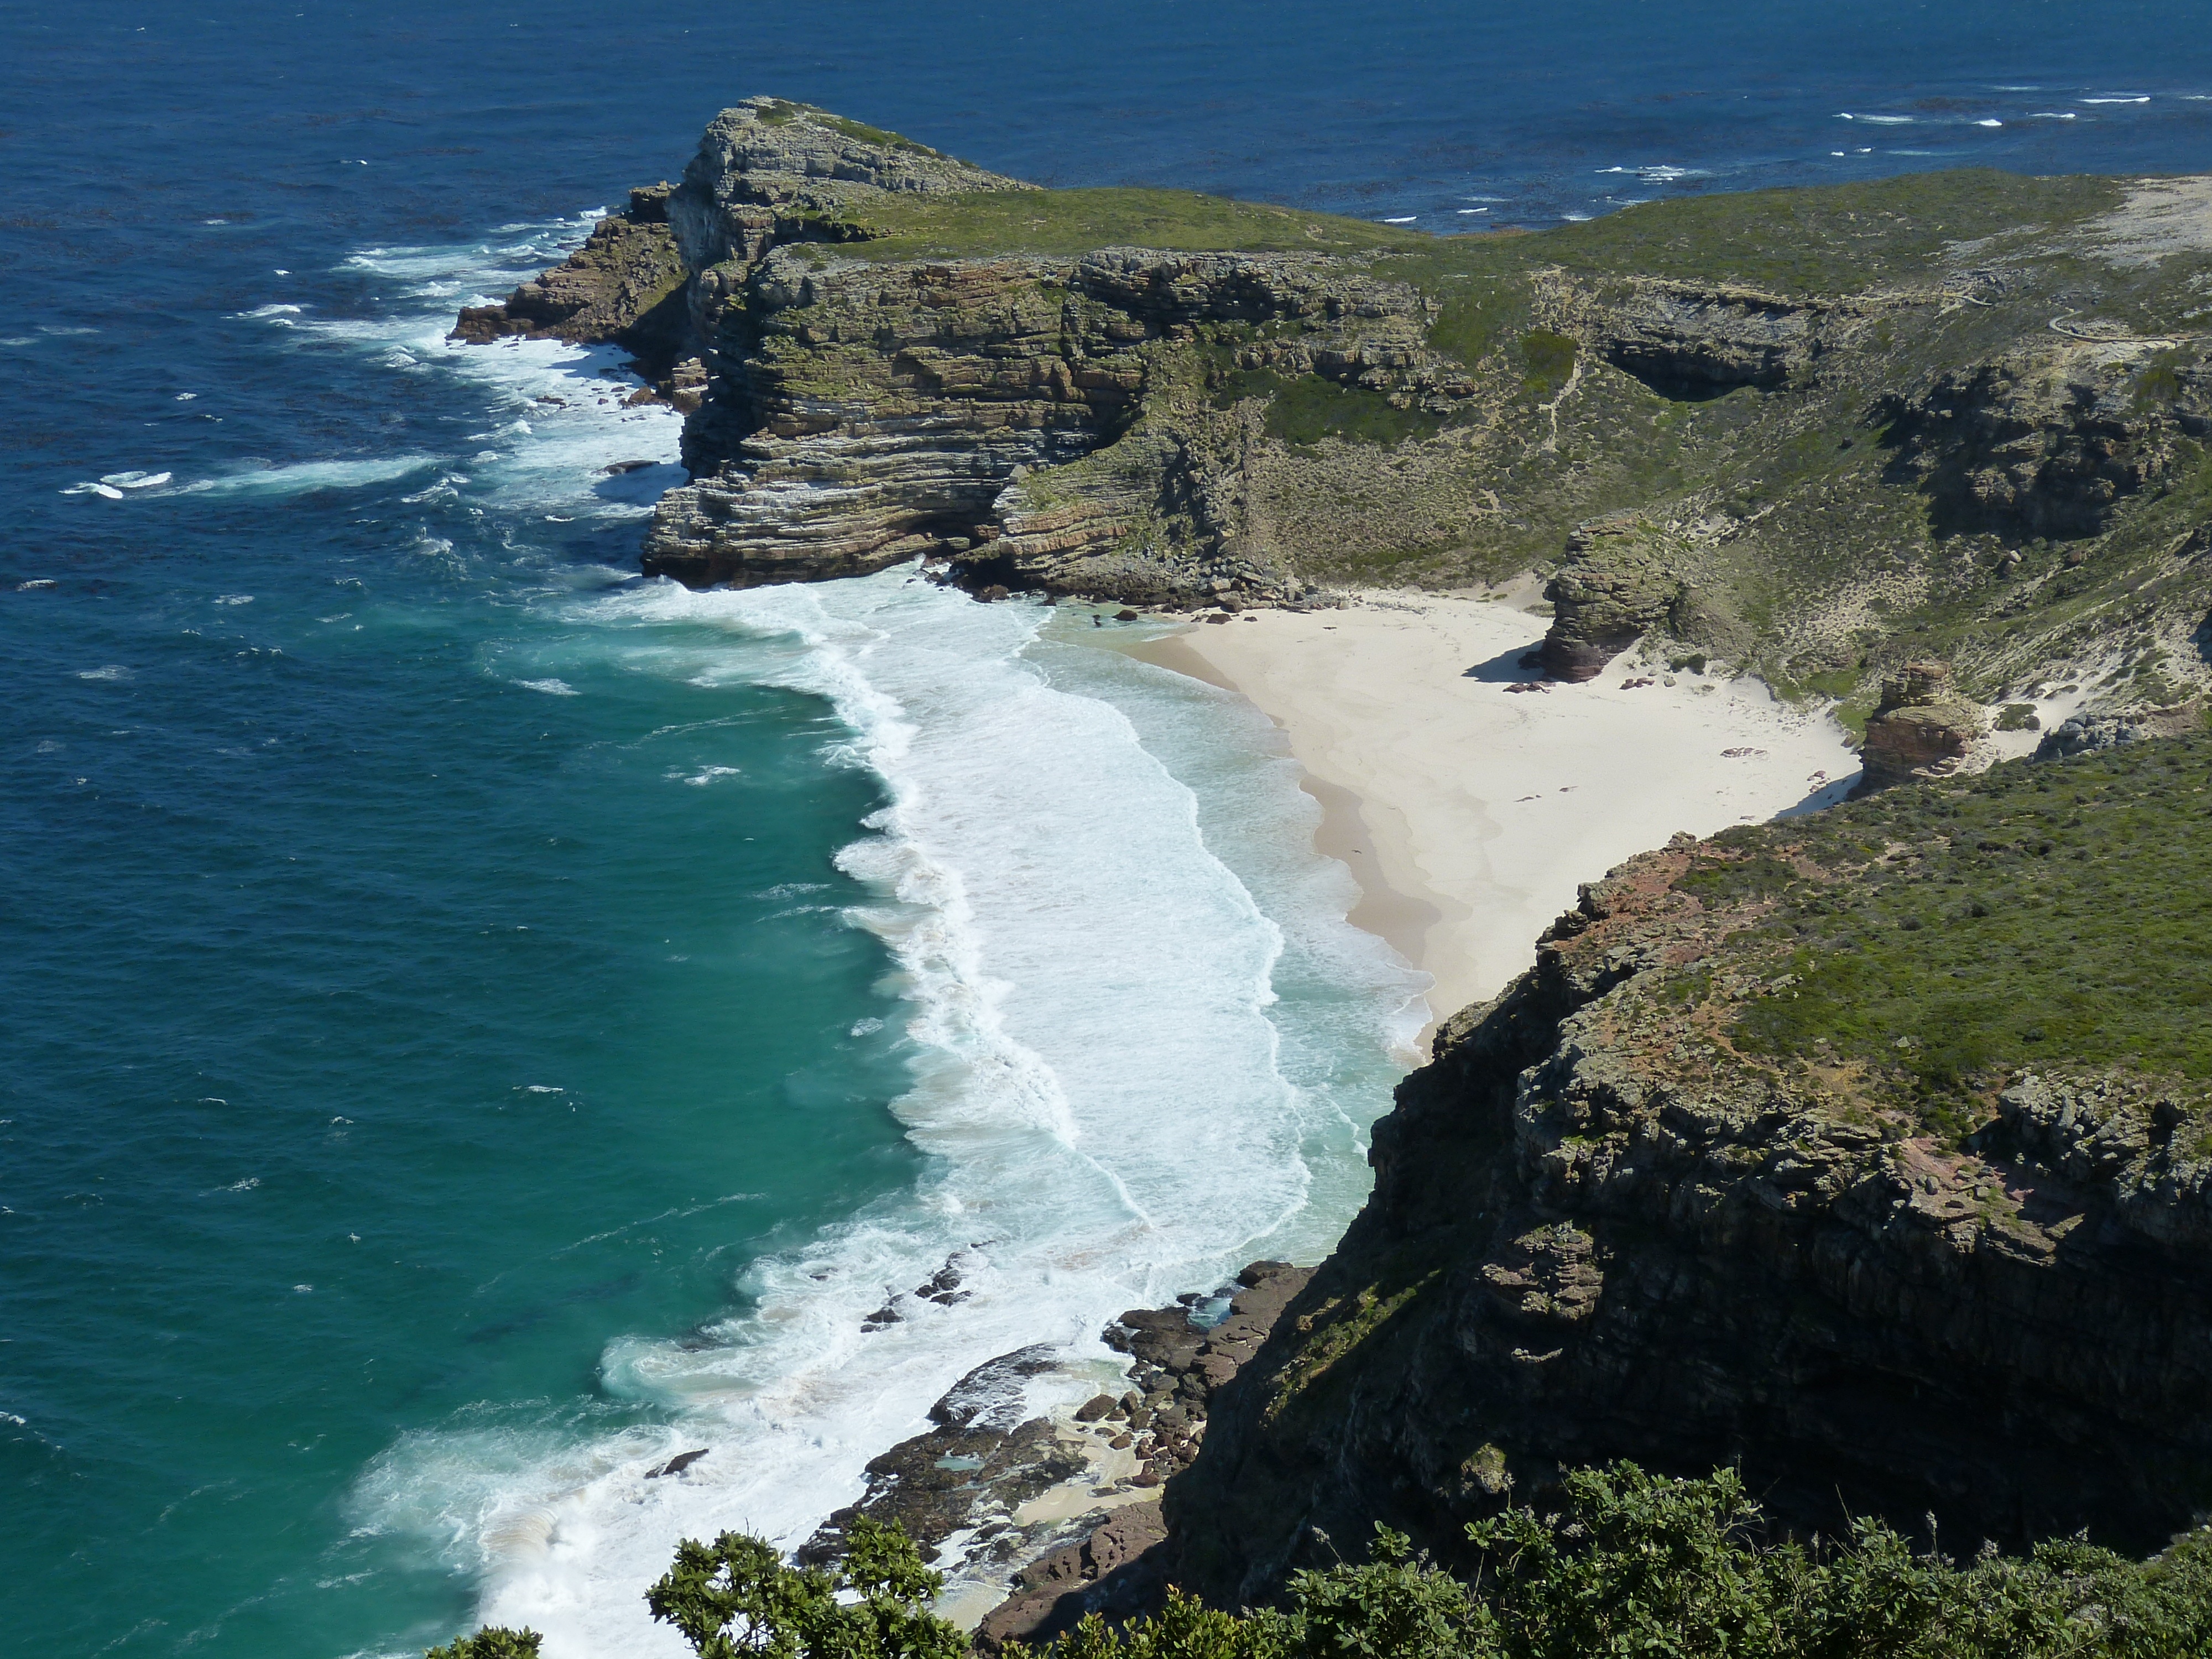
beach, landscape, sea, coast, water, rock, ocean, shore, wave, cliff, cove, bay, terrain, national park, body of water, mountains, cape, islet, coastal landscape, south africa, indian ocean, landform, sea bay, cape town, cape peninsula, nature park, aerial photography, cape of good hope, geographical feature